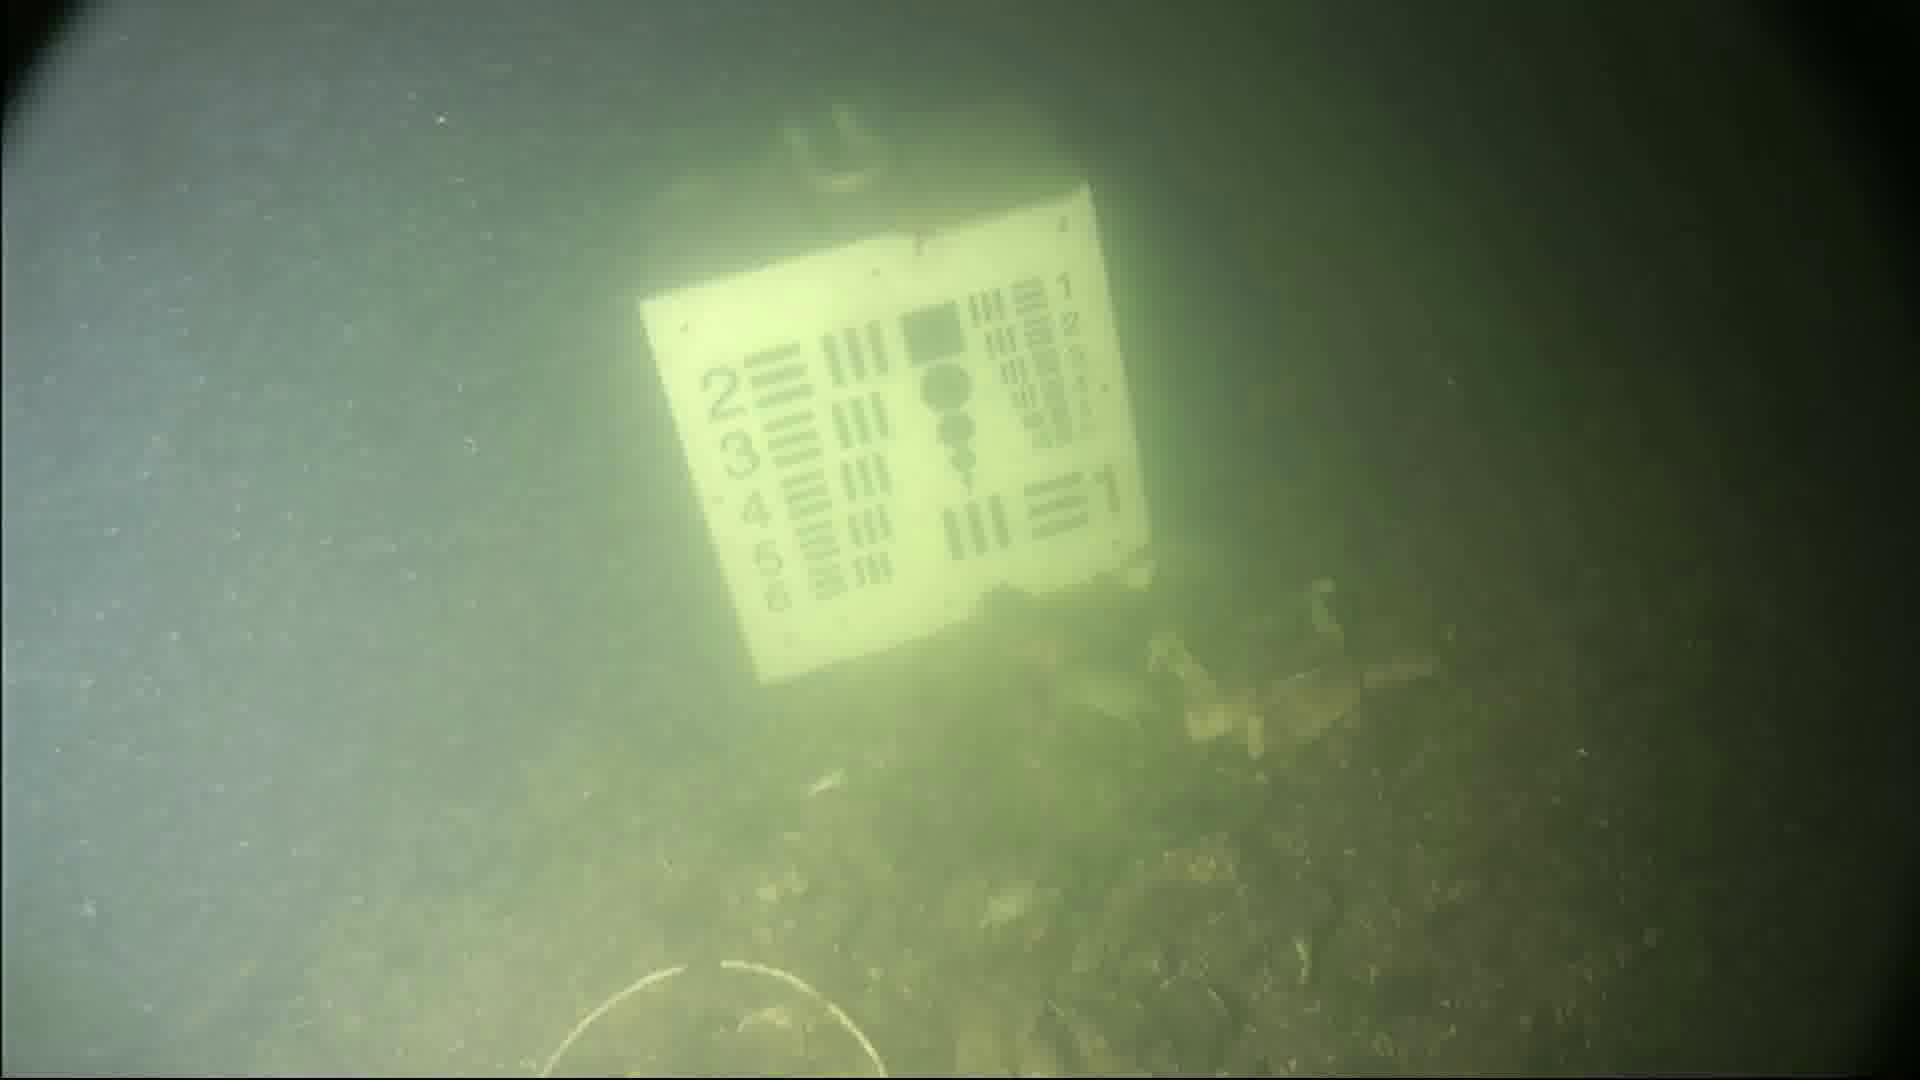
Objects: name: crab
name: starfish